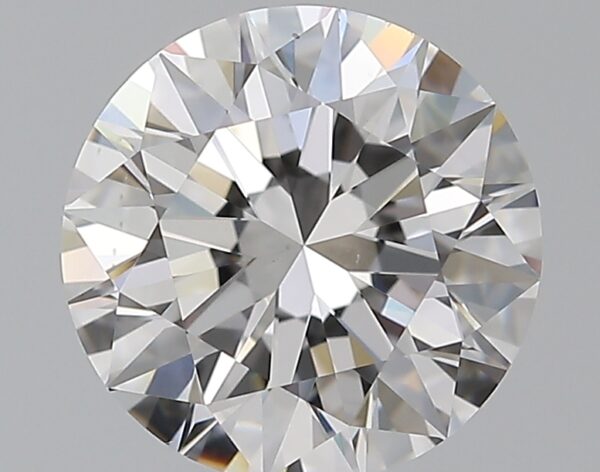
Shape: round
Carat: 2
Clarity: VS1
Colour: D
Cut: EX
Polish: EX
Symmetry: EX
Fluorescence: N
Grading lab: GIA
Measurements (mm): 8.04 x 8.07 x 5.01